Chunuk Bair (film)

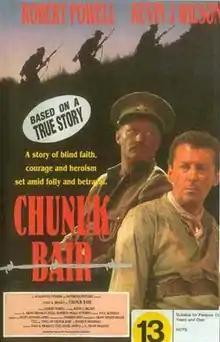
Movie poster

Chunuk Bair is a 1992 New Zealand film based on the play "Once on Chunuk Bair" (1982) by Maurice Shadbolt.